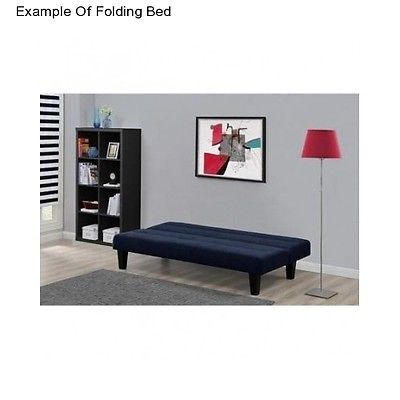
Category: sofa